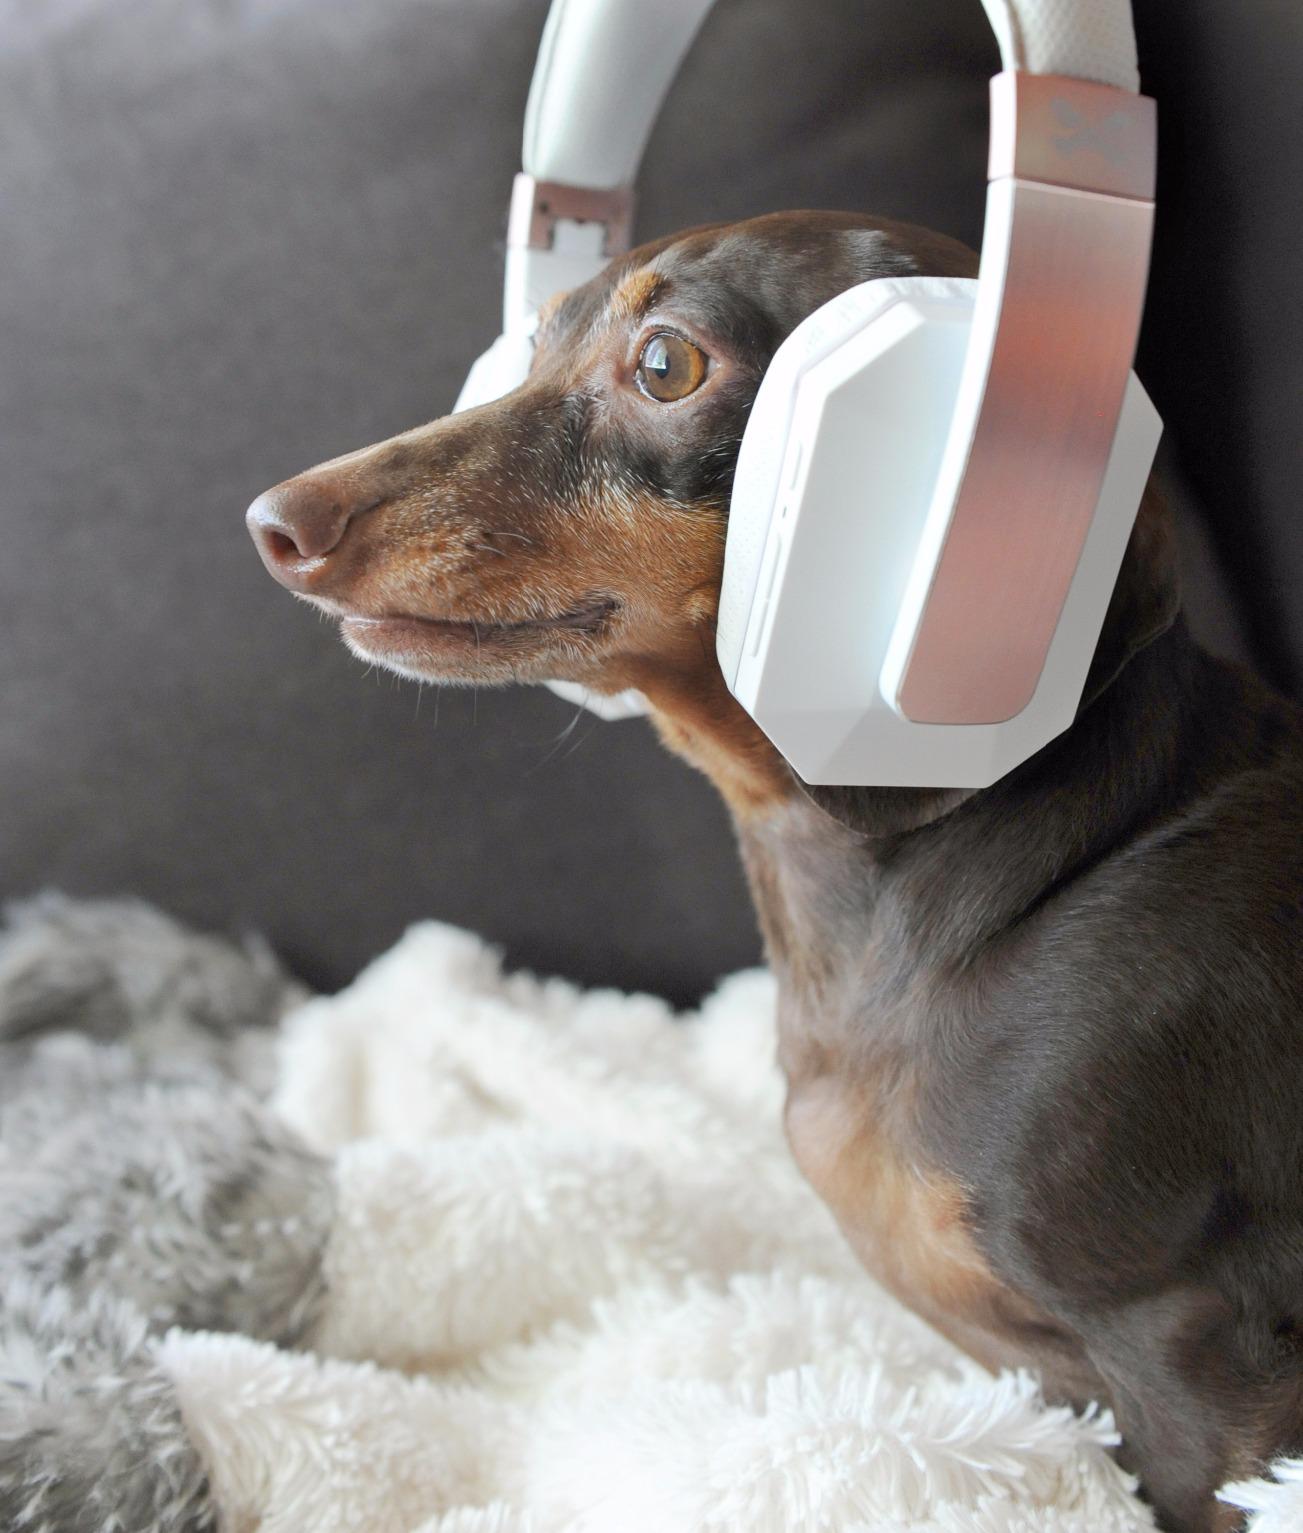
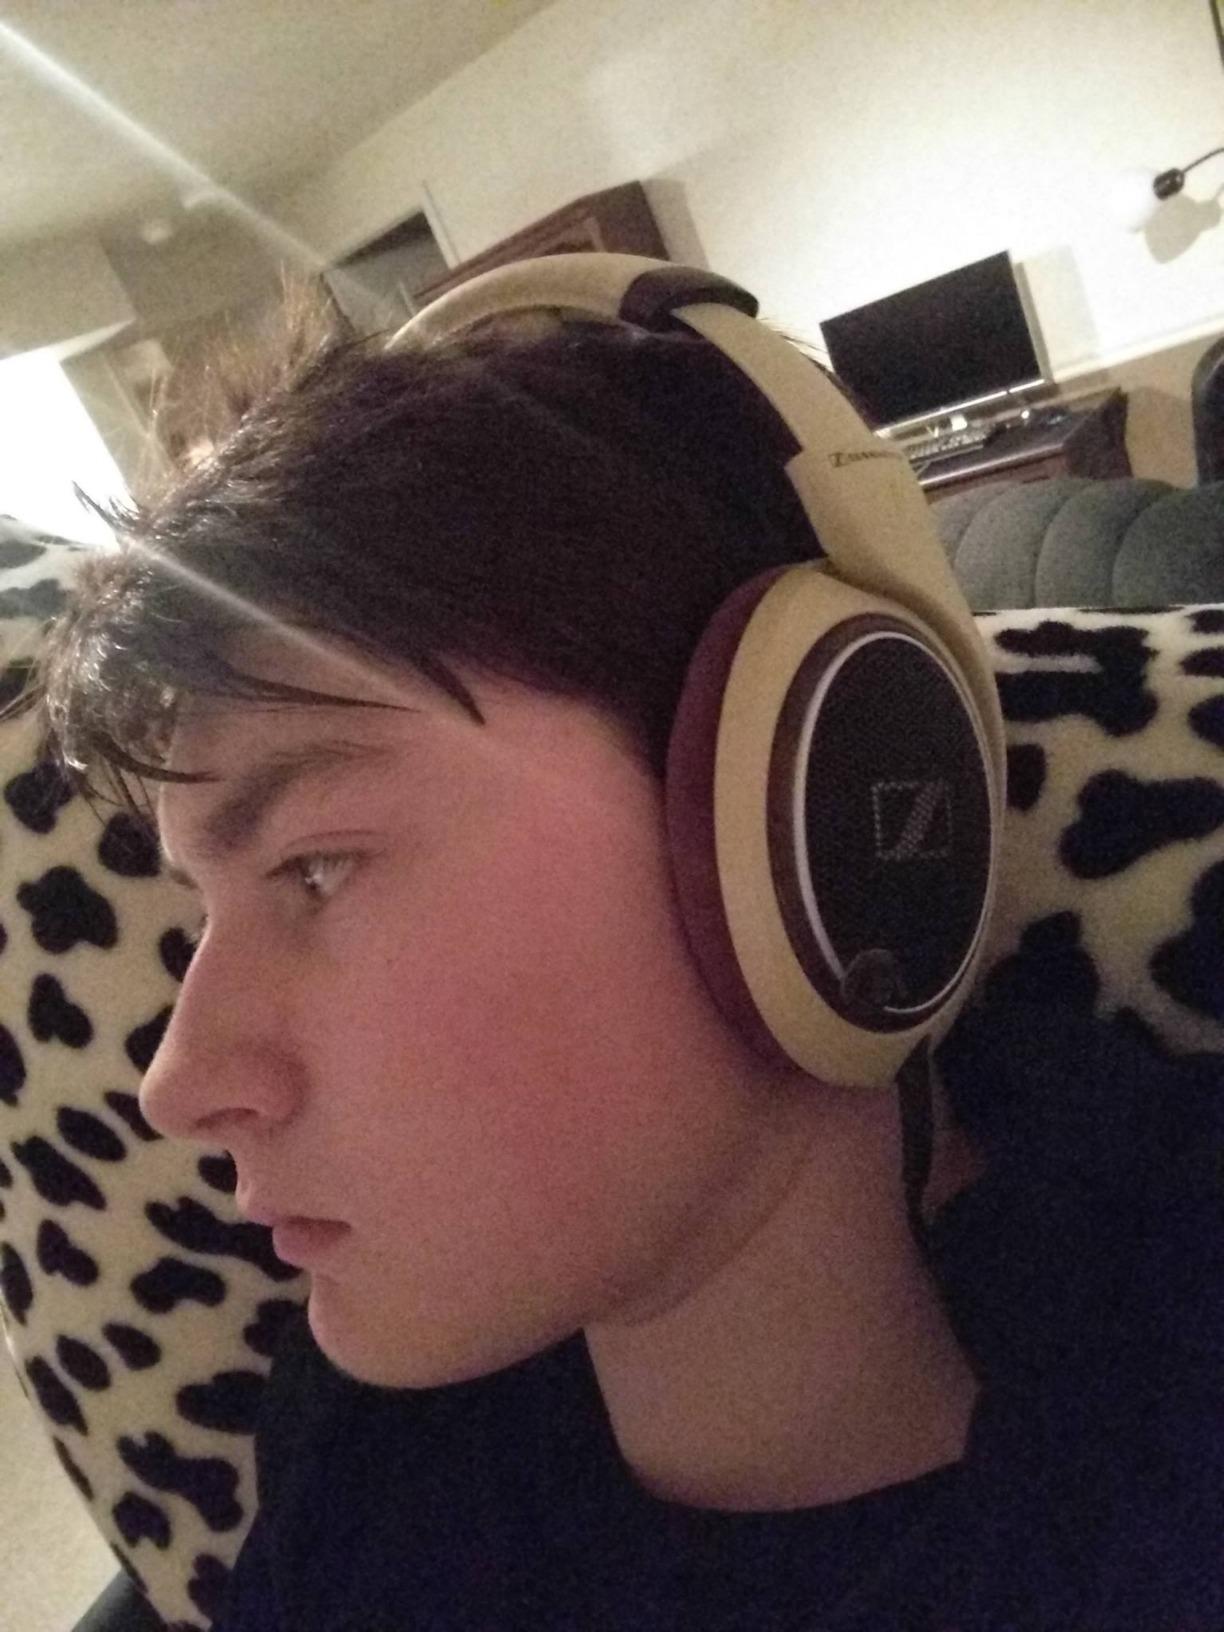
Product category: headphones
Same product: no